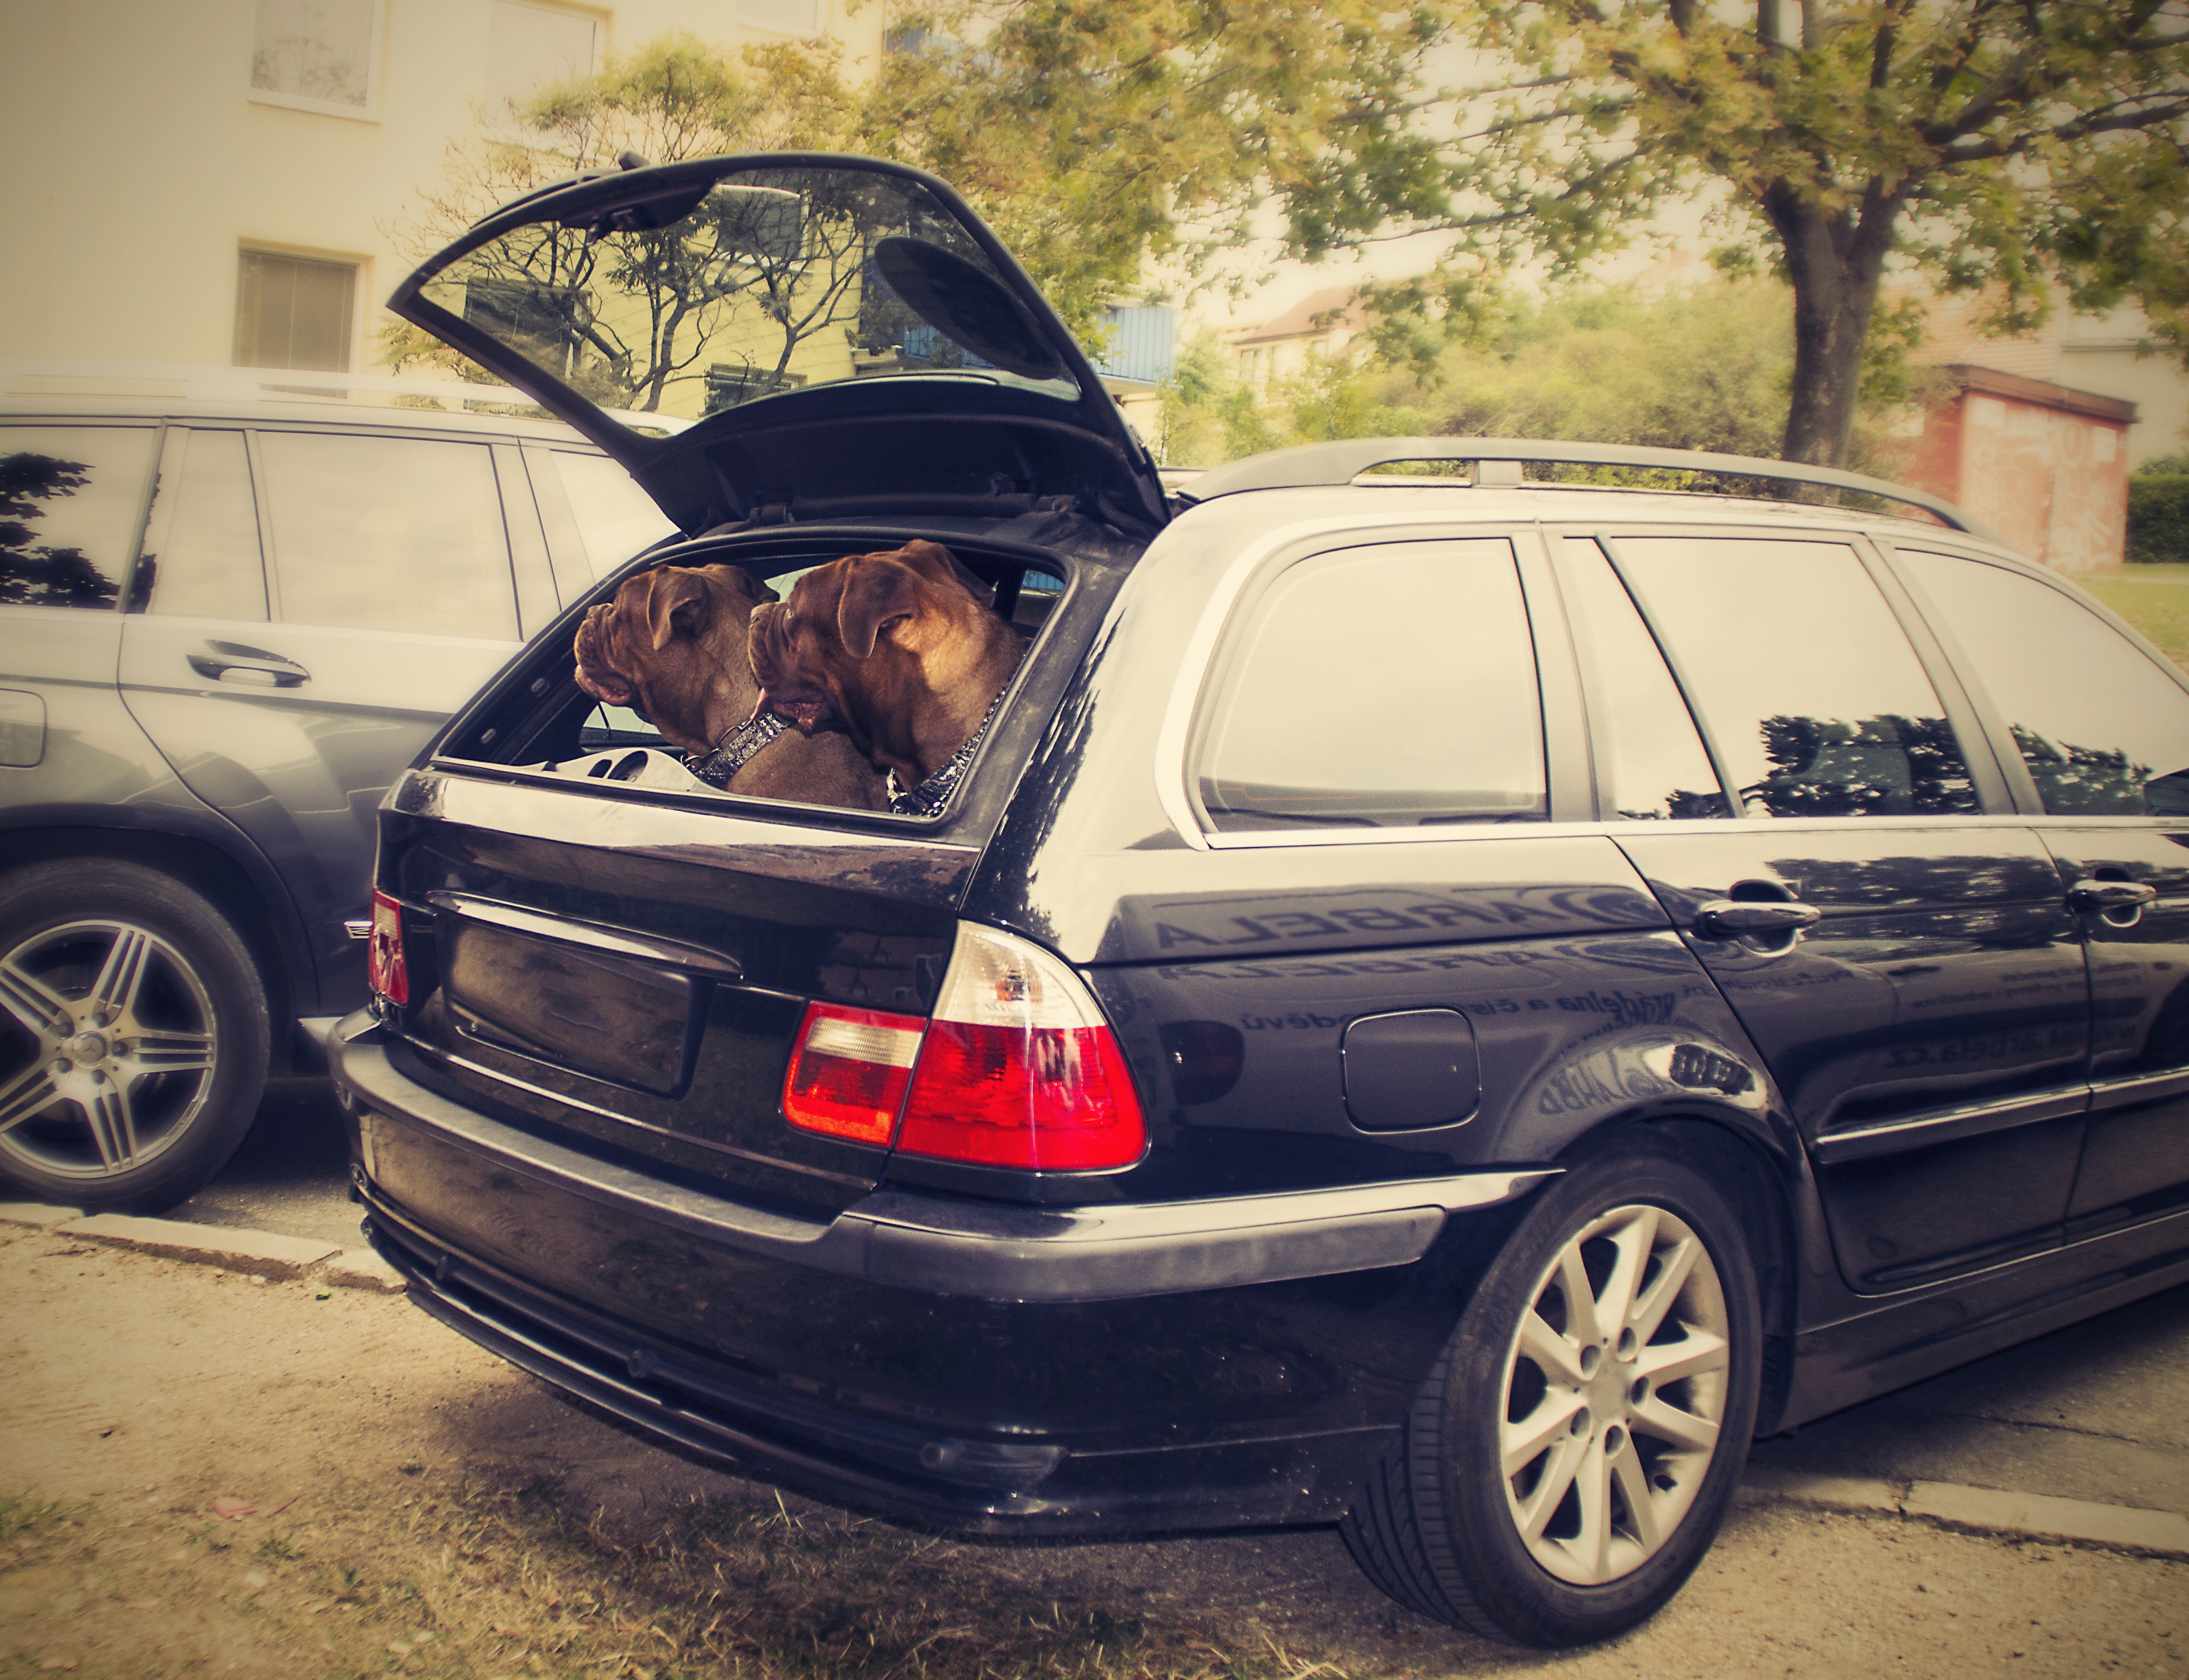
outdoor, car, wheel, home, puppy, dog, animal, pet, portrait, vehicle, brown, mammal, auto, sports car, bumper, thoroughbred, french, background, head, sedan, funny, bordeaux, big, beautiful, bmw, adorable, breed, whites, mastiffs, family tree, land vehicle, dogue, automobile make, automotive exterior, compact car, automotive design, vehicle registration plate, family car, executive car